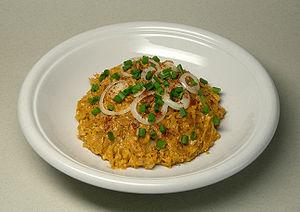
L'Obatzda est une préparation fromagère épicée de Bavière servie comme en-cas. En Franconie, on l'appelle Gerupfter ou Angemachter.